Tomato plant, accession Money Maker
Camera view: bottom (45 deg); turntable rotation: 270 degrees
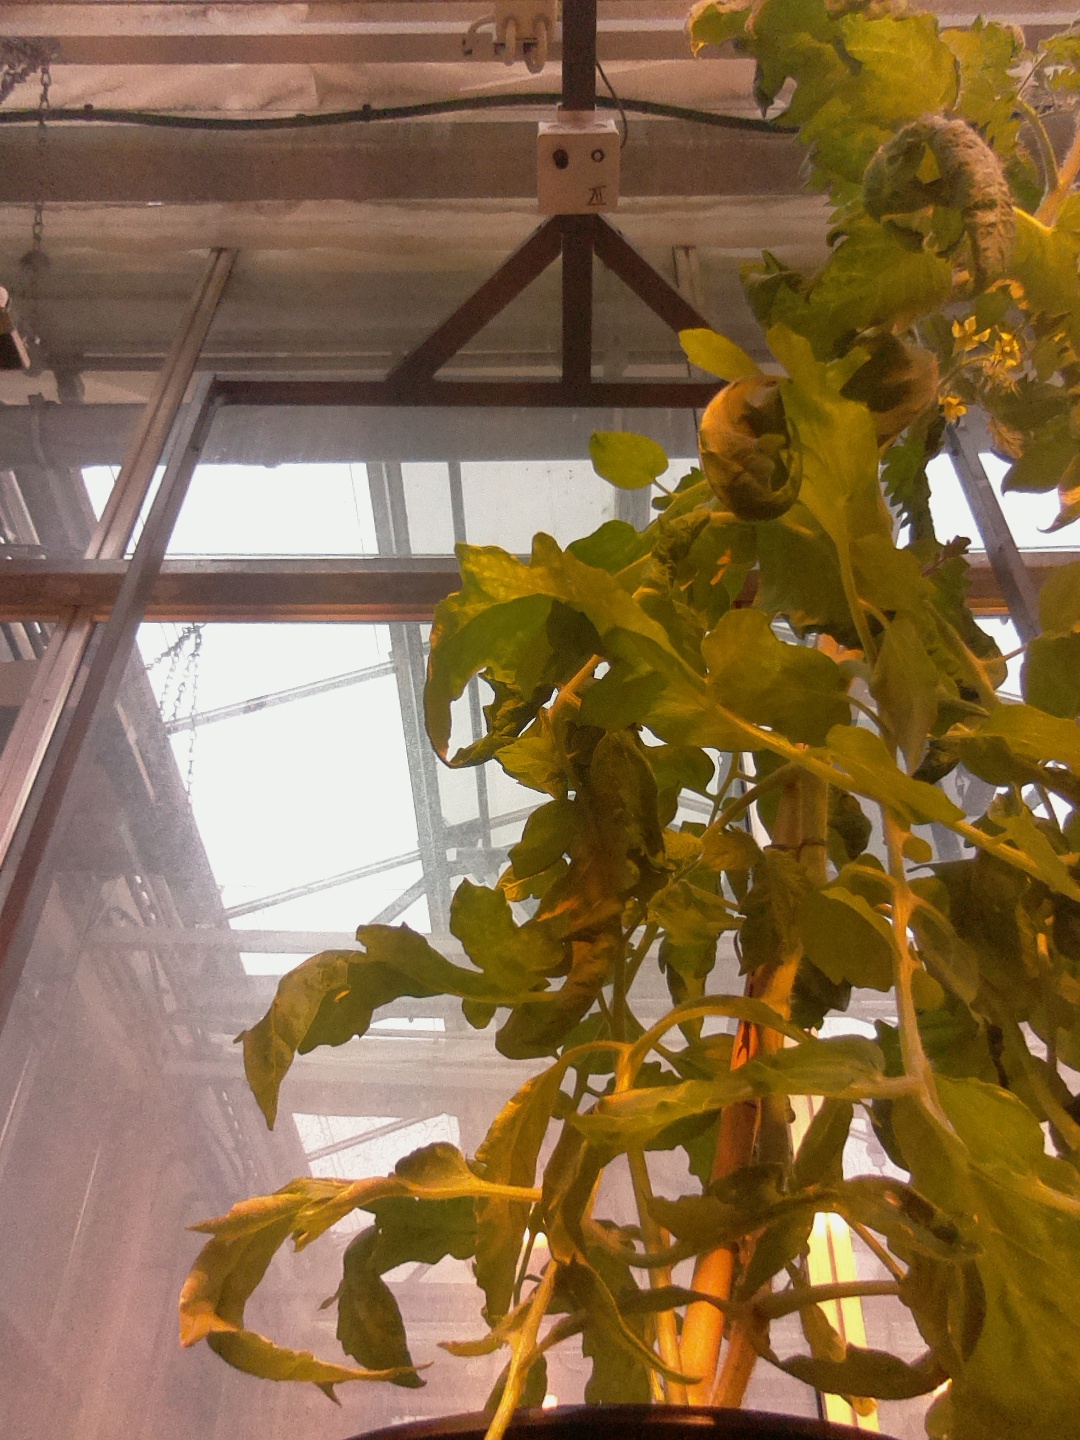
BBCH growth stage 68: Full flowering, 80%-90% of flowers open, more petals falling